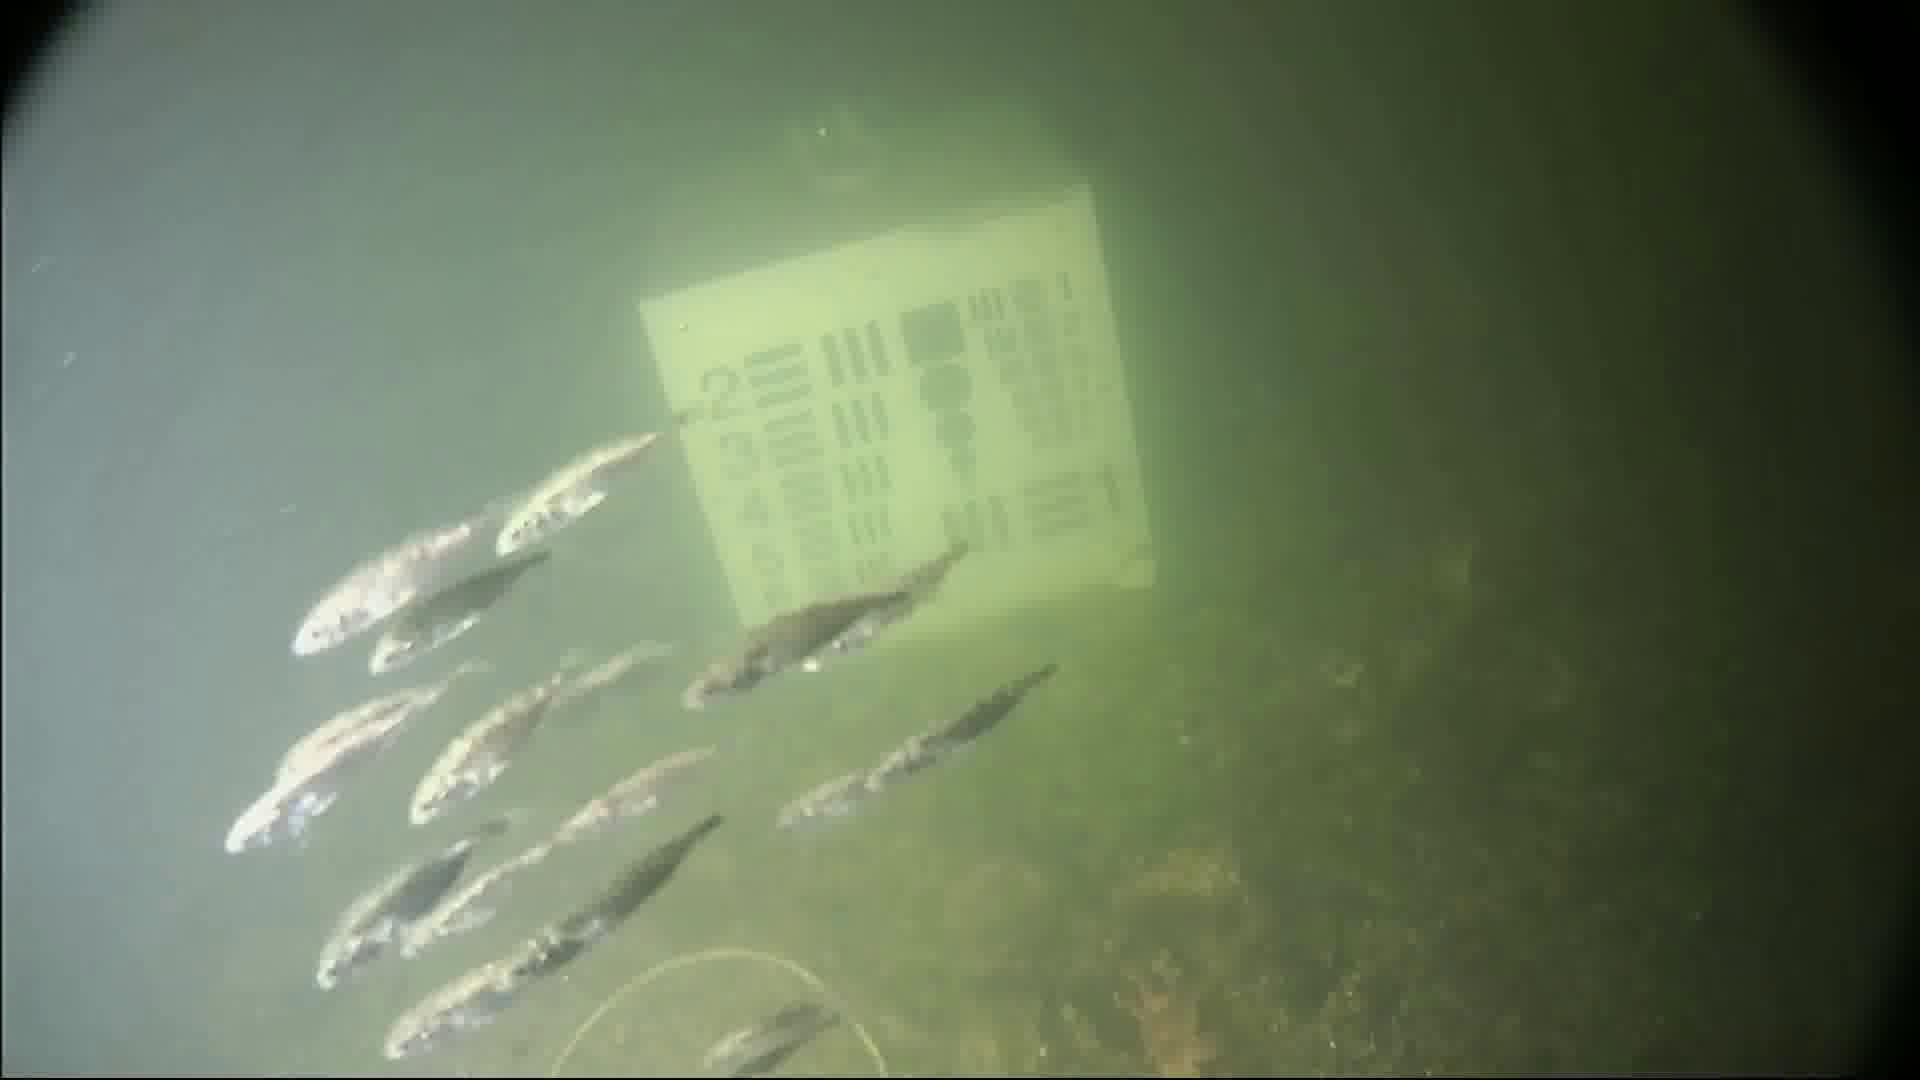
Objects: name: small_fish
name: starfish